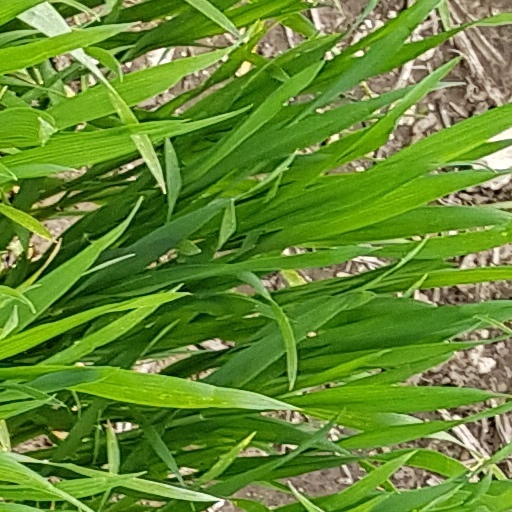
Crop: wheat